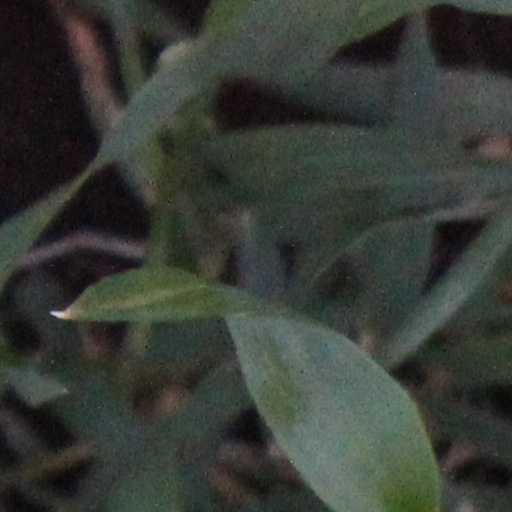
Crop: wheat